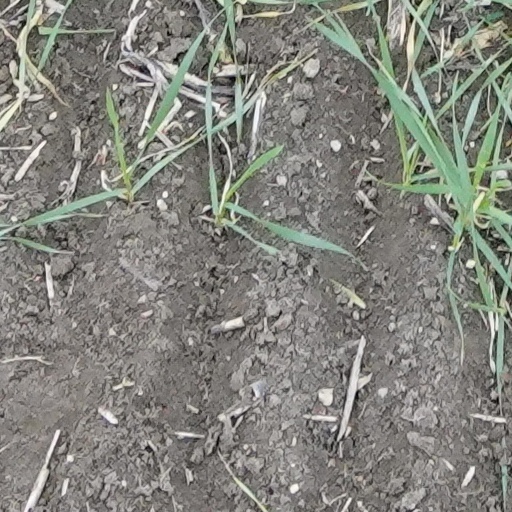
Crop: wheat